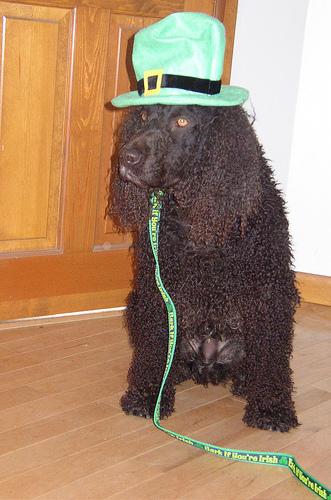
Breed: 219-n000066-Irish_water_spaniel